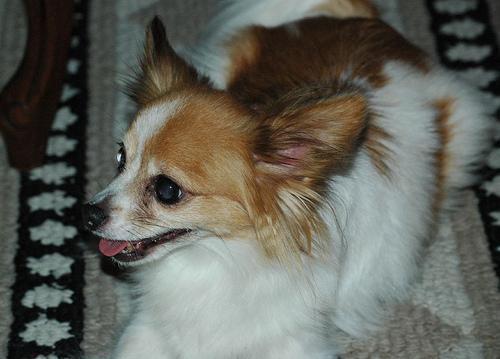
papillon